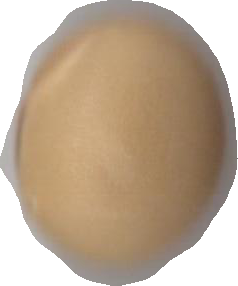
Variety: Dega